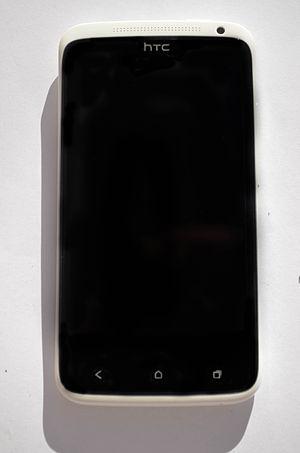
Le HTC One X est un smartphone haut de gamme conçu et fabriqué par HTC, sorti le 2 avril 2012. Il fonctionne sous le système d'exploitation Android 4.0.3 avec comme interface graphique HTC Sense 4.0. Il fait partie de la gamme One de HTC dont il est le modèle haut de gamme. Chronologiquement, il était le premier téléphone HTC avec un processeur quatre cœurs et cela fait de lui le téléphone le plus rapide de HTC à sa sortie.